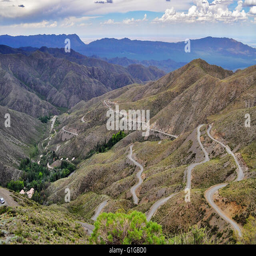
mountain road in natural reserve .